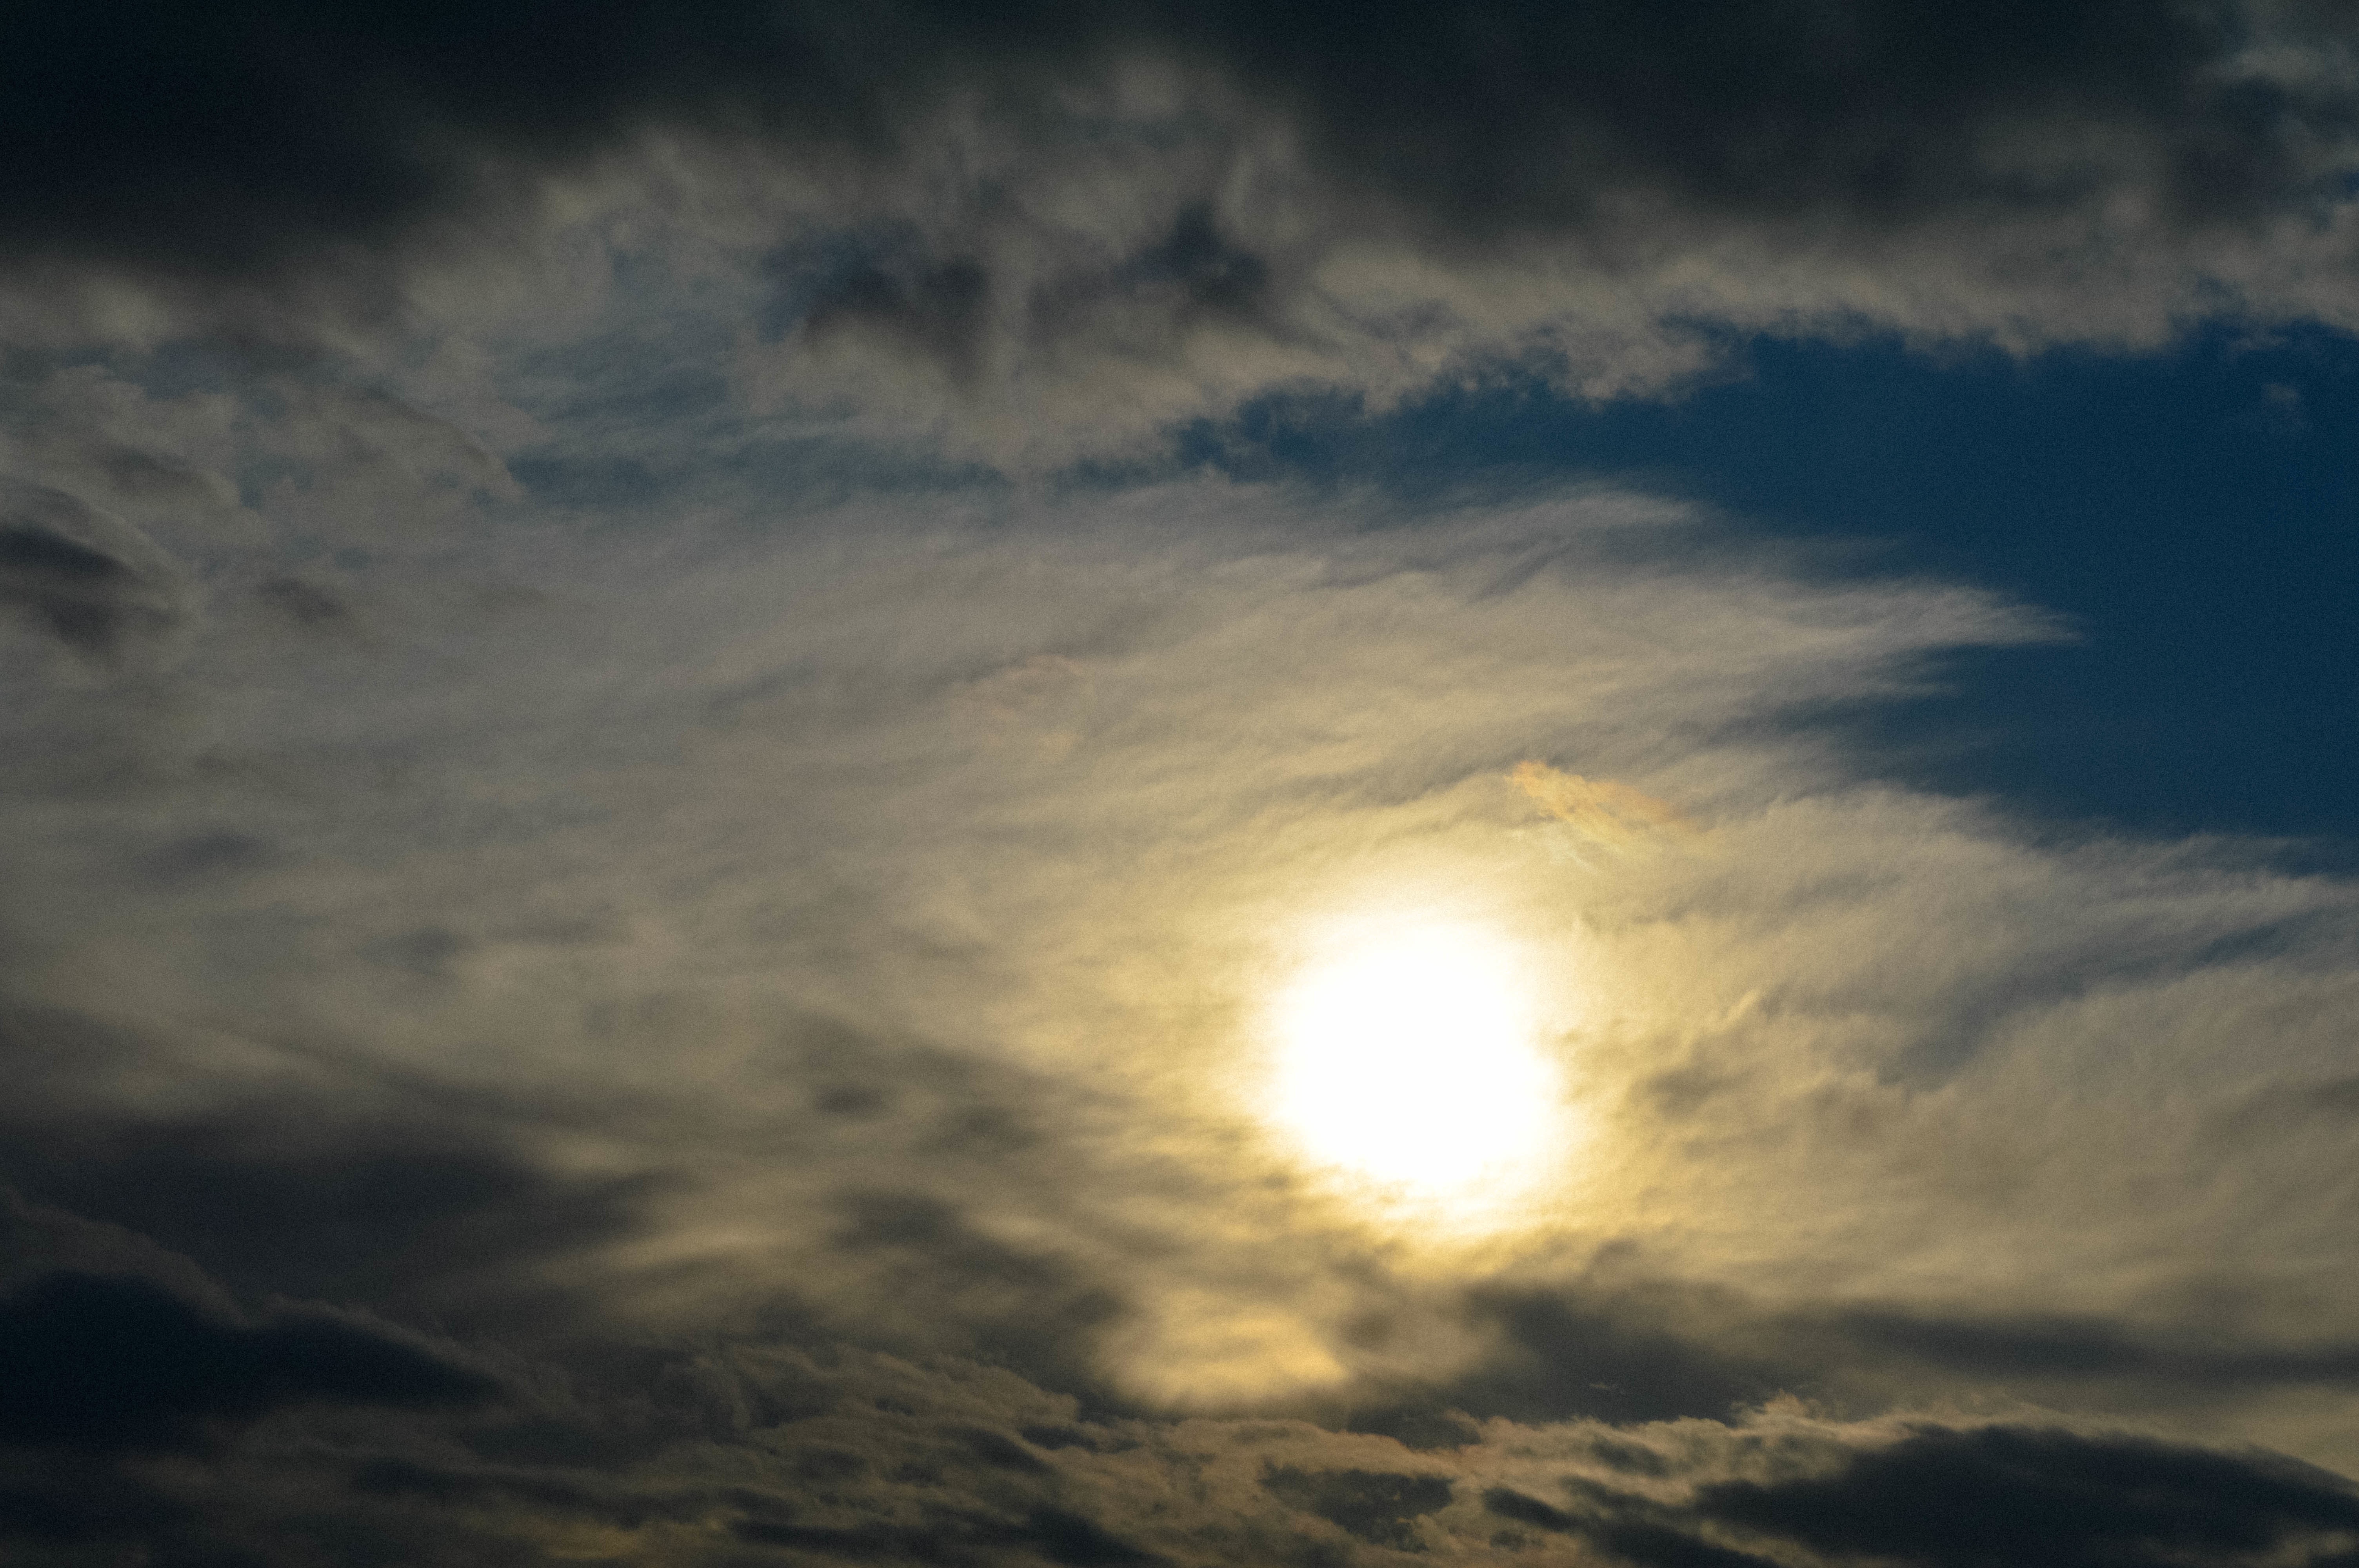
horizon, light, cloud, sky, sun, sunrise, sunset, sunlight, morning, dawn, atmosphere, dusk, evening, darkness, afterglow, astronomical object, meteorological phenomenon, atmospheric phenomenon